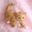
Label: cat